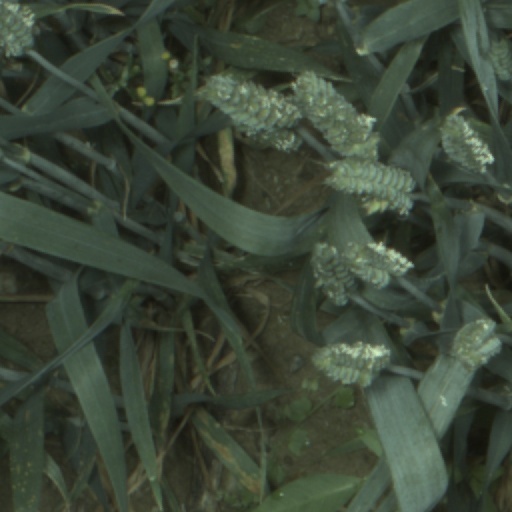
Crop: wheat